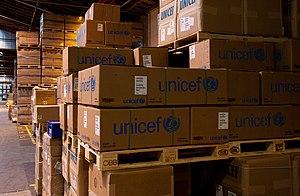
Haïti, en forme longue République d’Haïti, est un pays des Grandes Antilles occupant le tiers occidental de l’île d'Hispaniola, les deux tiers orientaux étant occupés par la République dominicaine. Sa capitale est Port-au-Prince et son point culminant est le pic la Selle.